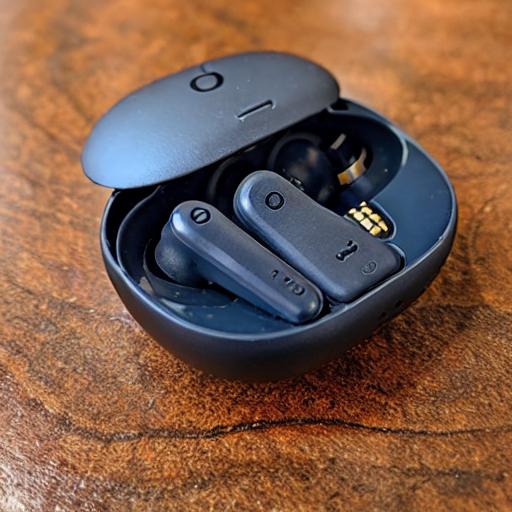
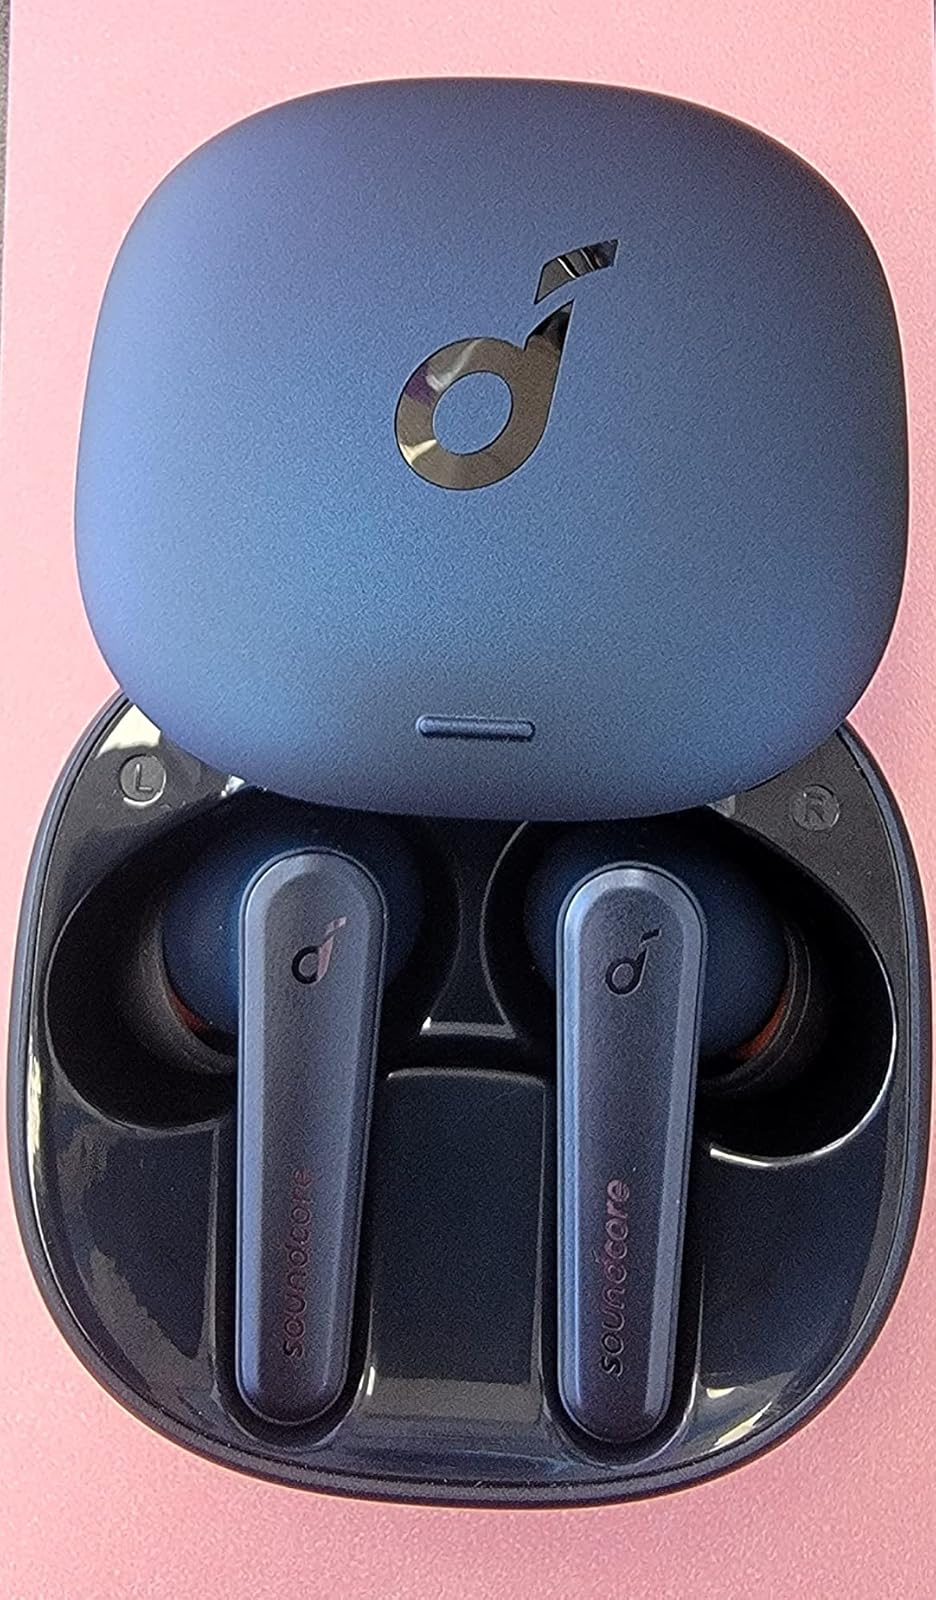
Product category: earbuds
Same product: no